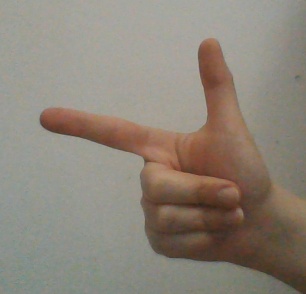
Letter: yaa